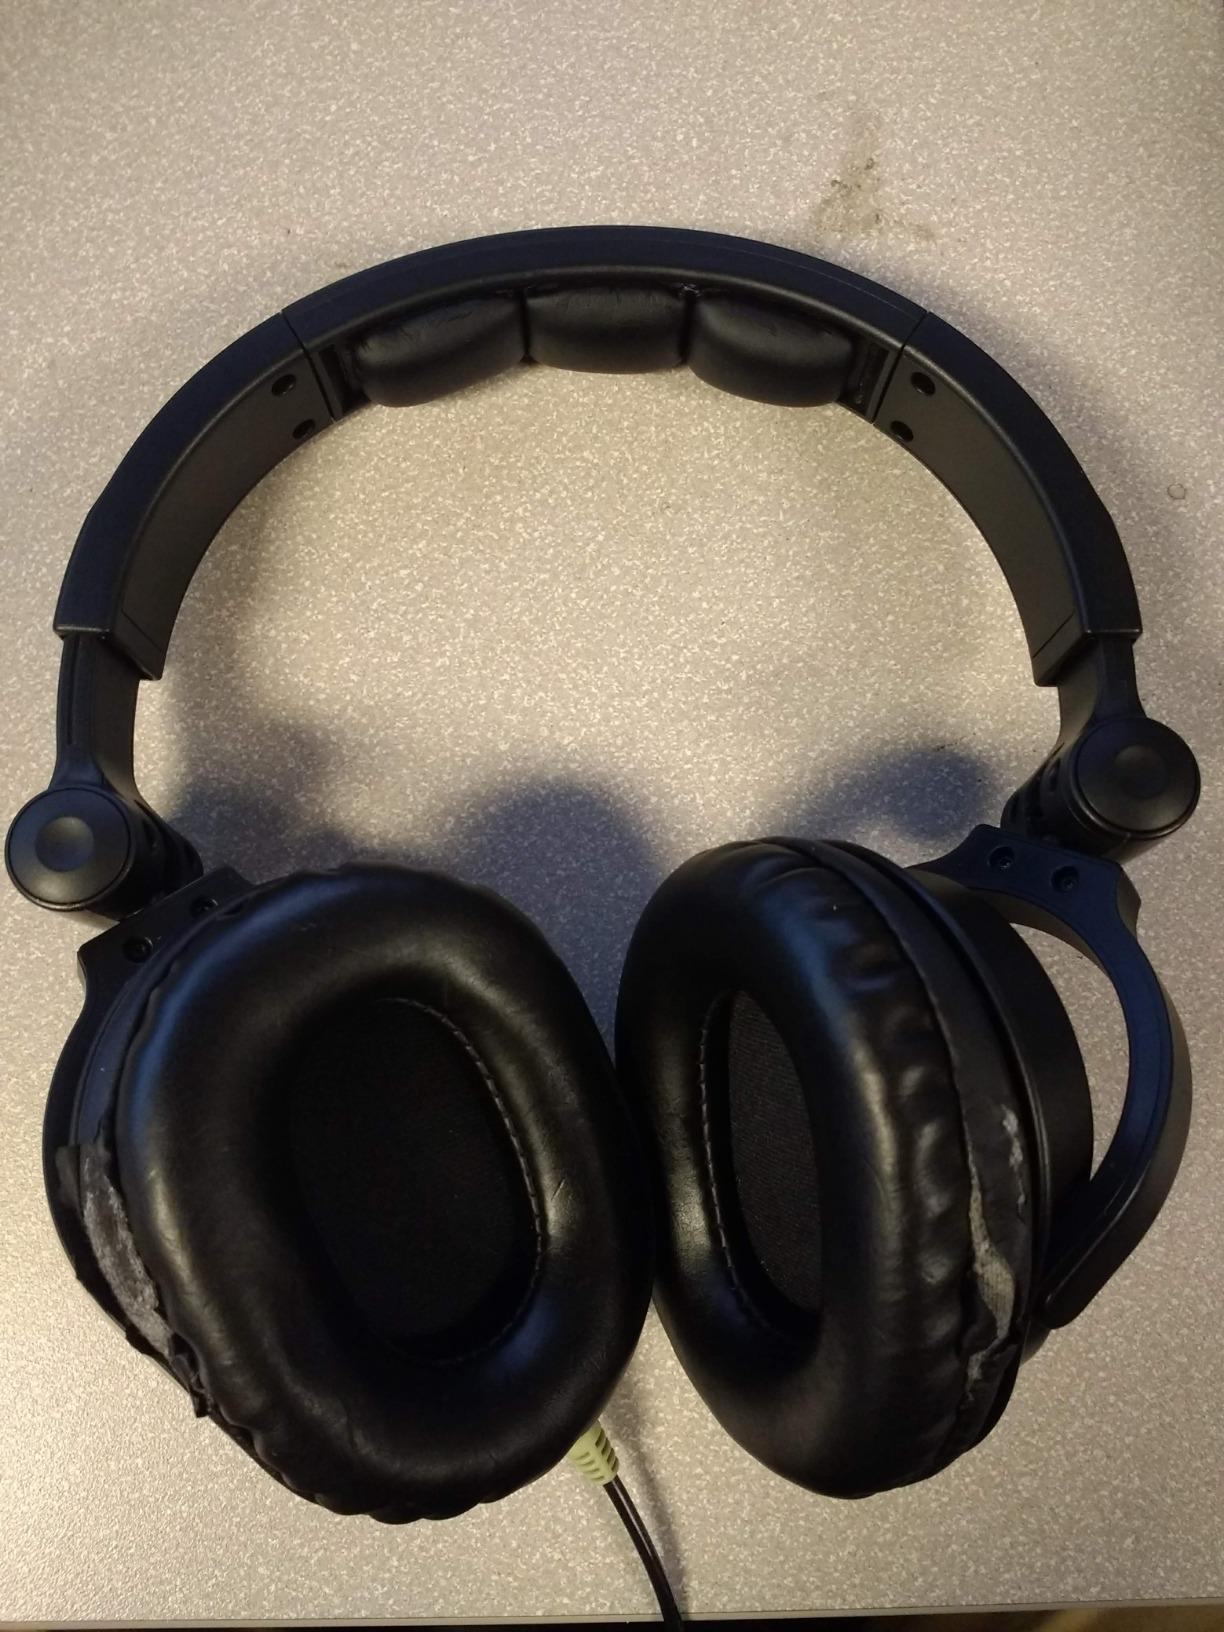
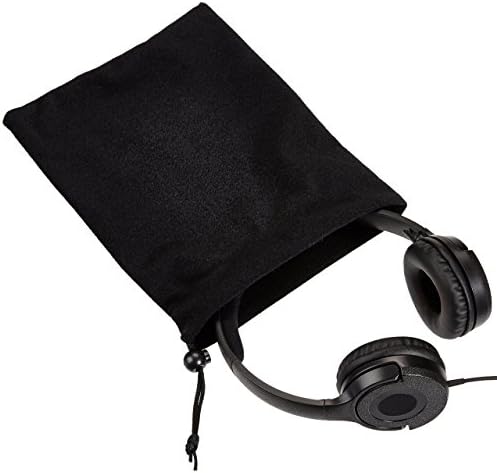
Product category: headphones
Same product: no